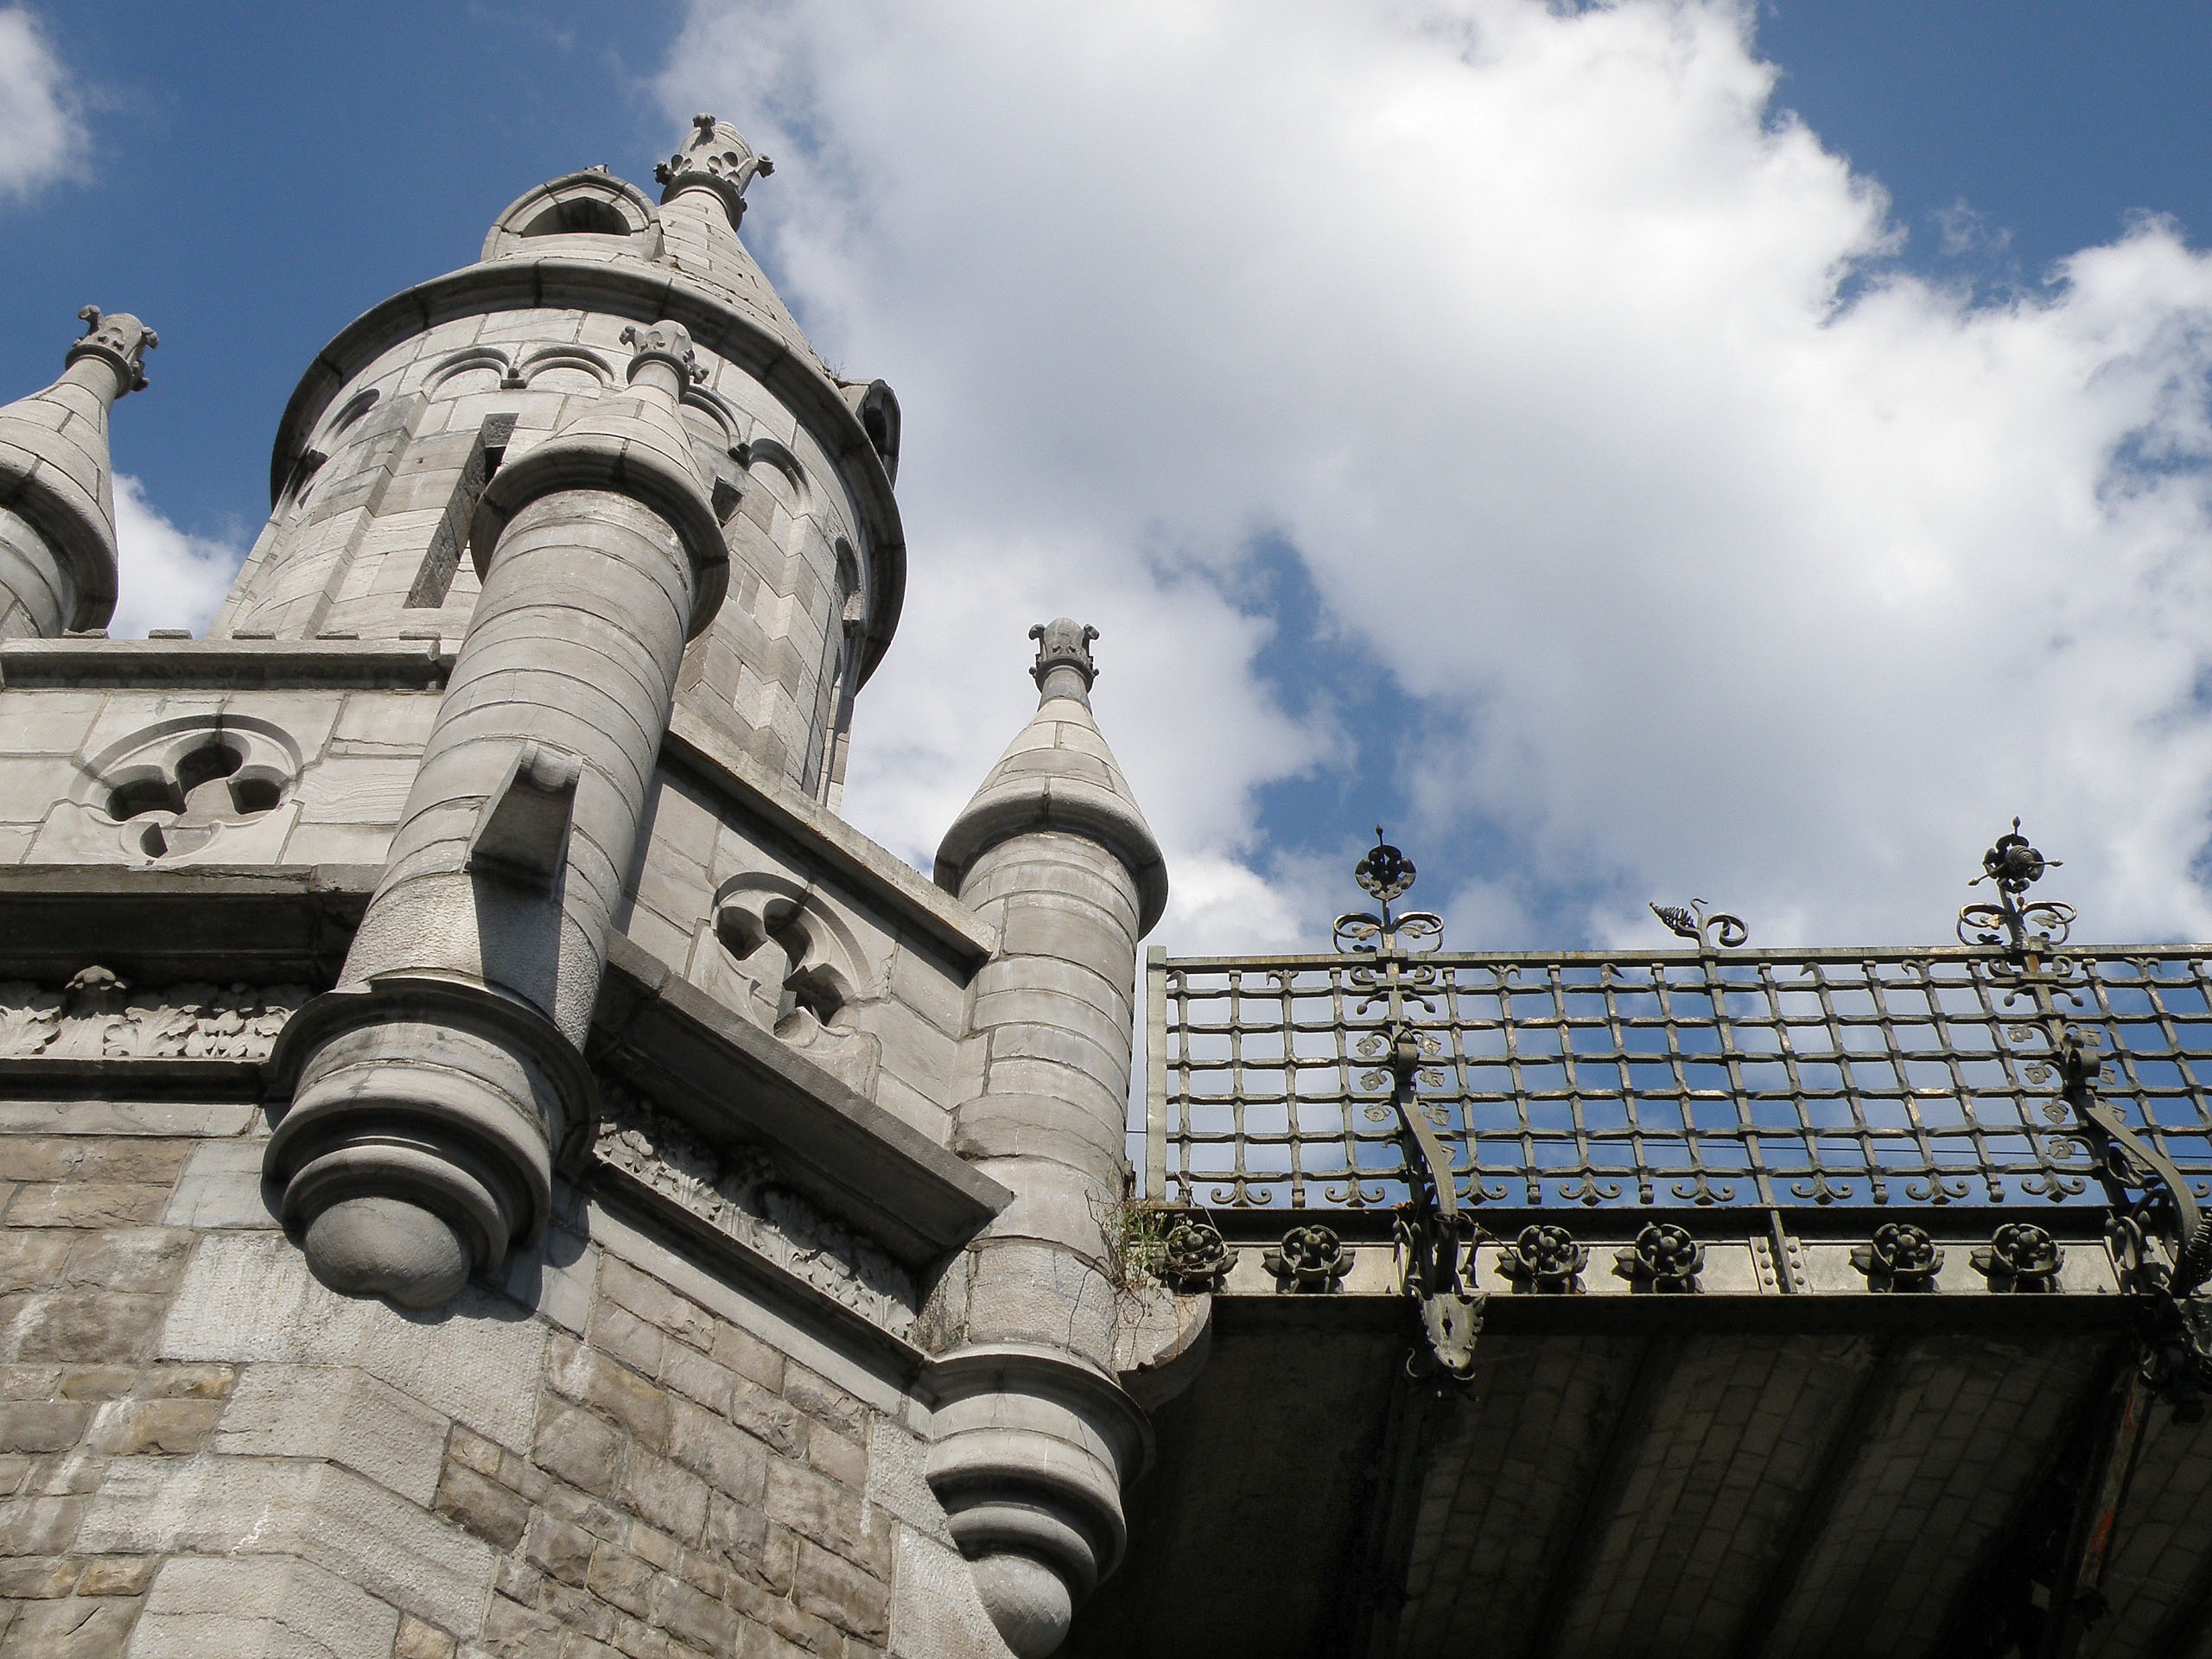
railway, bridge, crossing, travel, statue, pillar, tower, landmark, place of worship, viaduct, antwerp, urban area, spoorberm